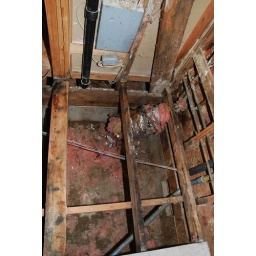
under the closet floor bathroom side